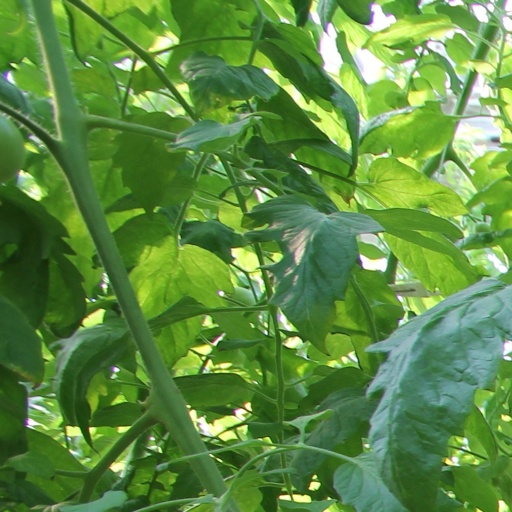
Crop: tomato